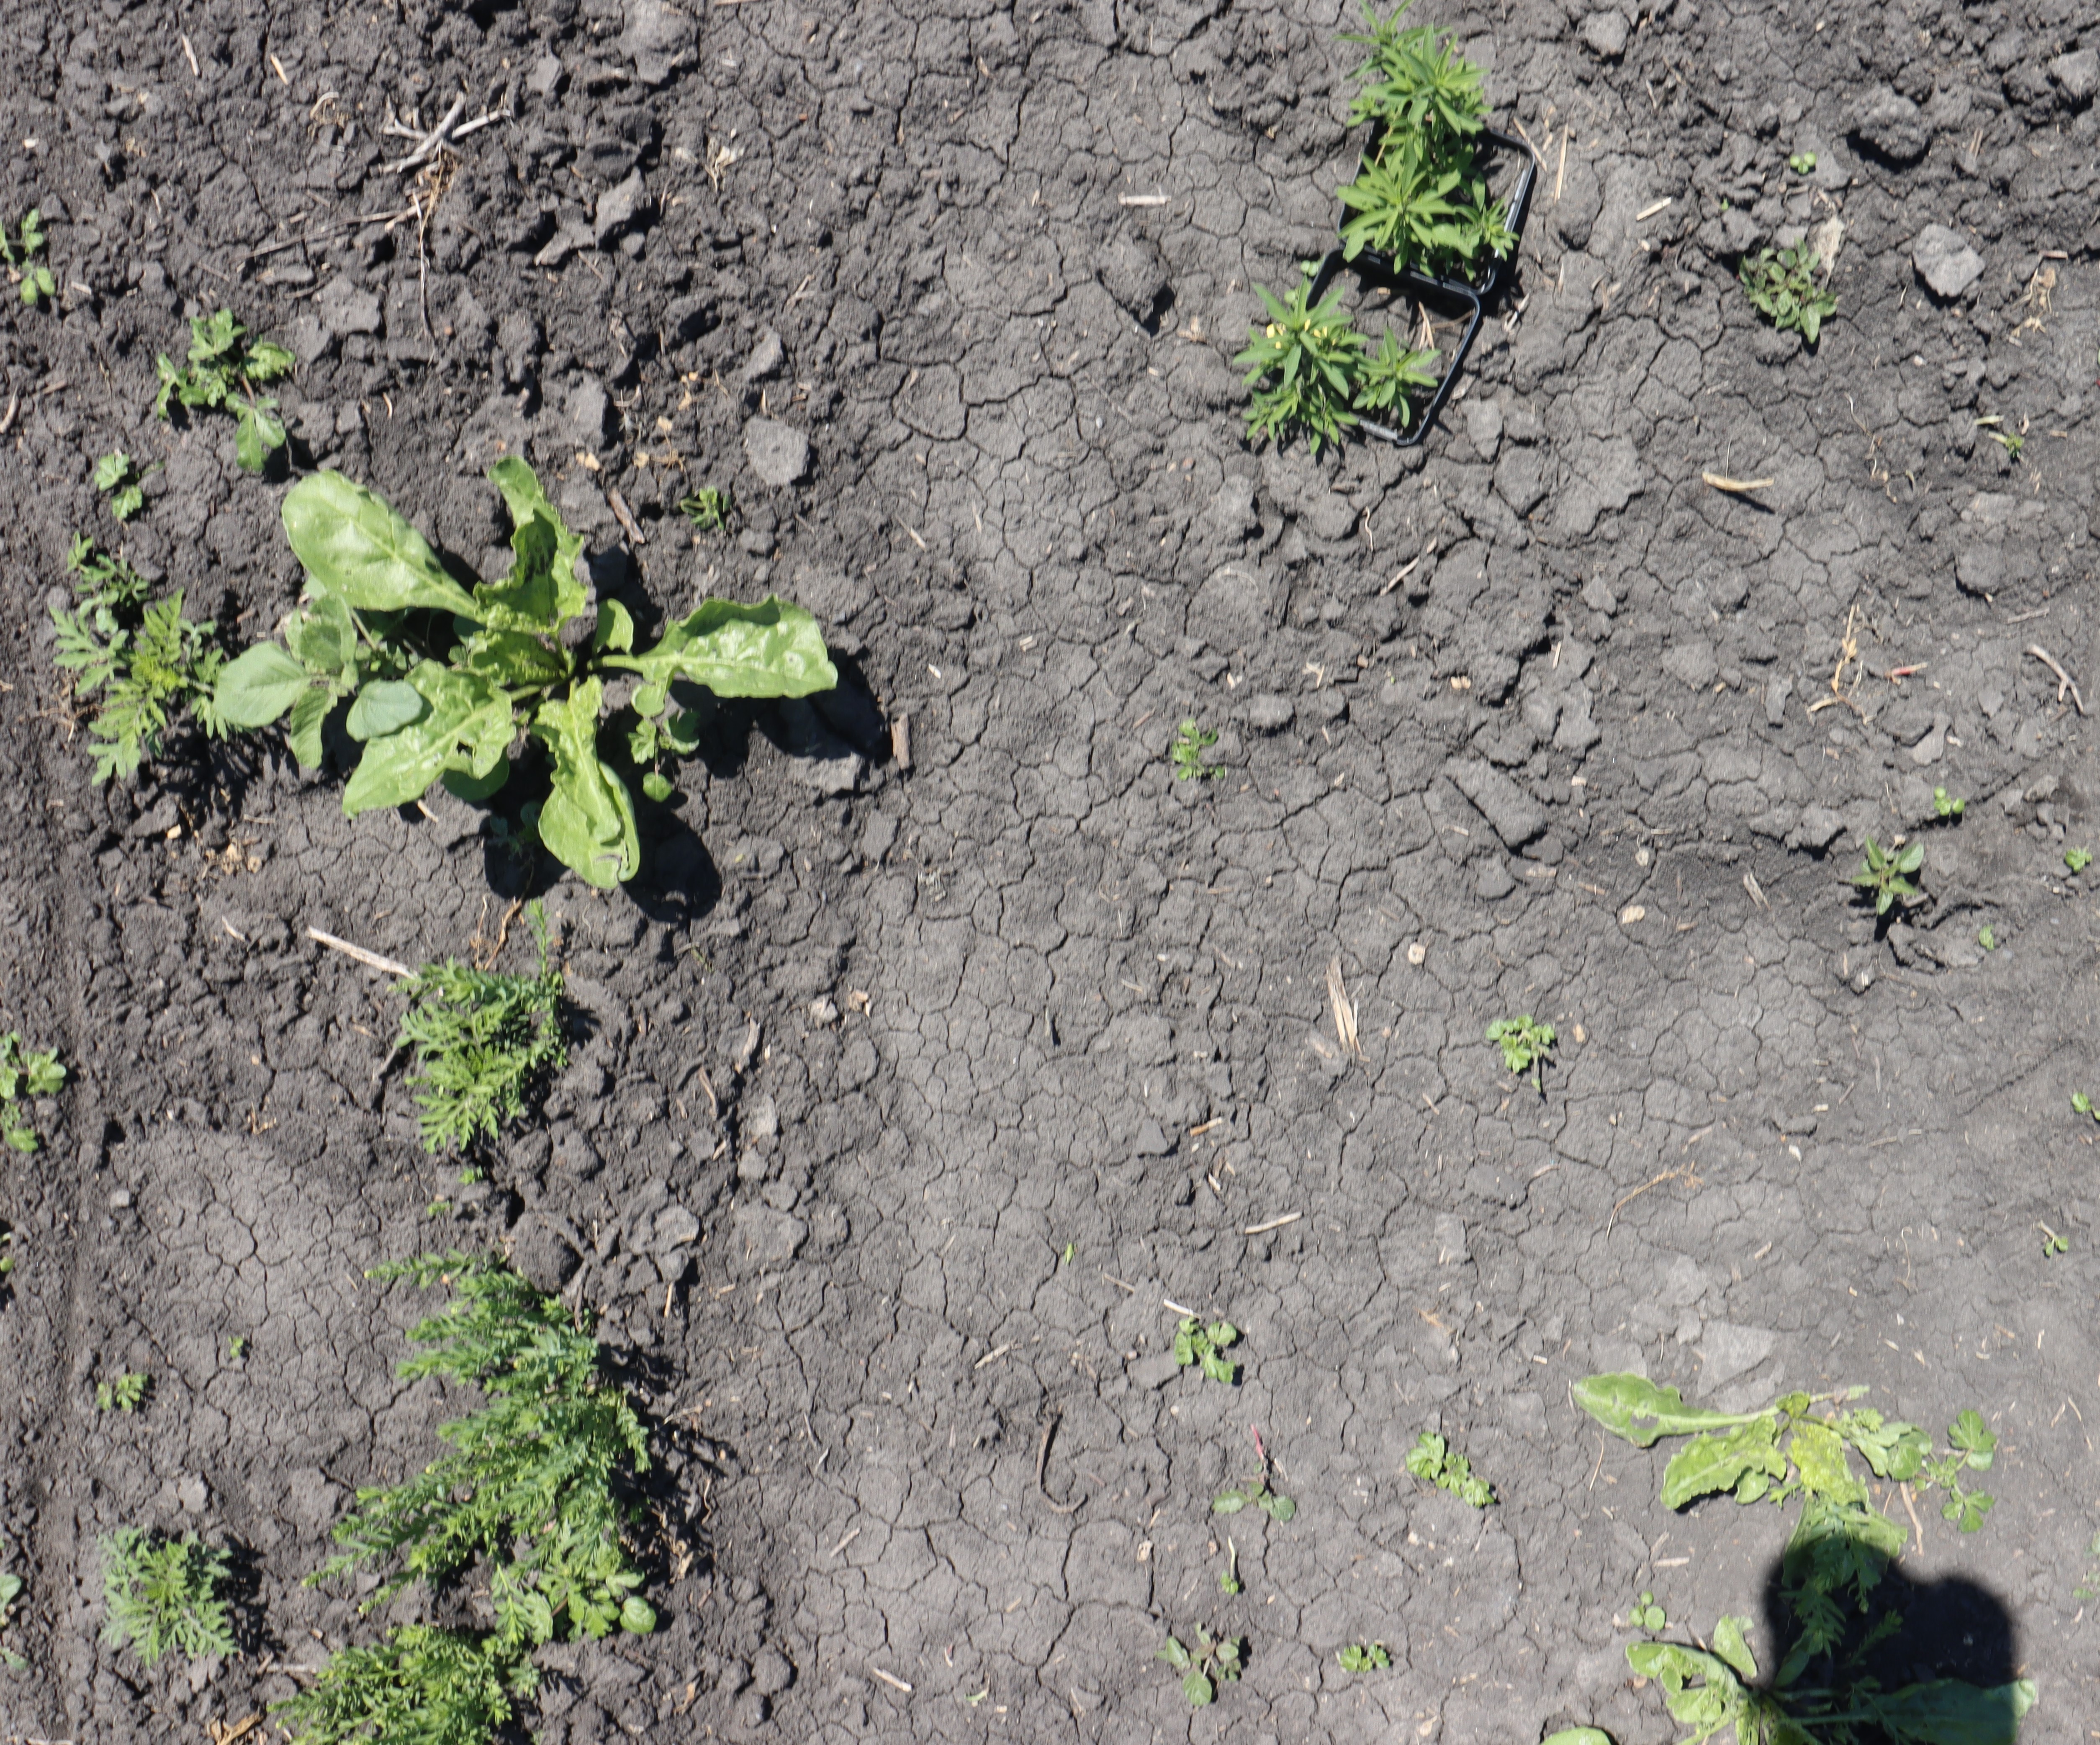
Crop: Sugar beet
Objects: Sugar beet, Ragweed, Flax, Flax, Flax, Ragweed, Kochia, Kochia, Sugar beet, Sugar beet